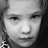
Emotion: neutral